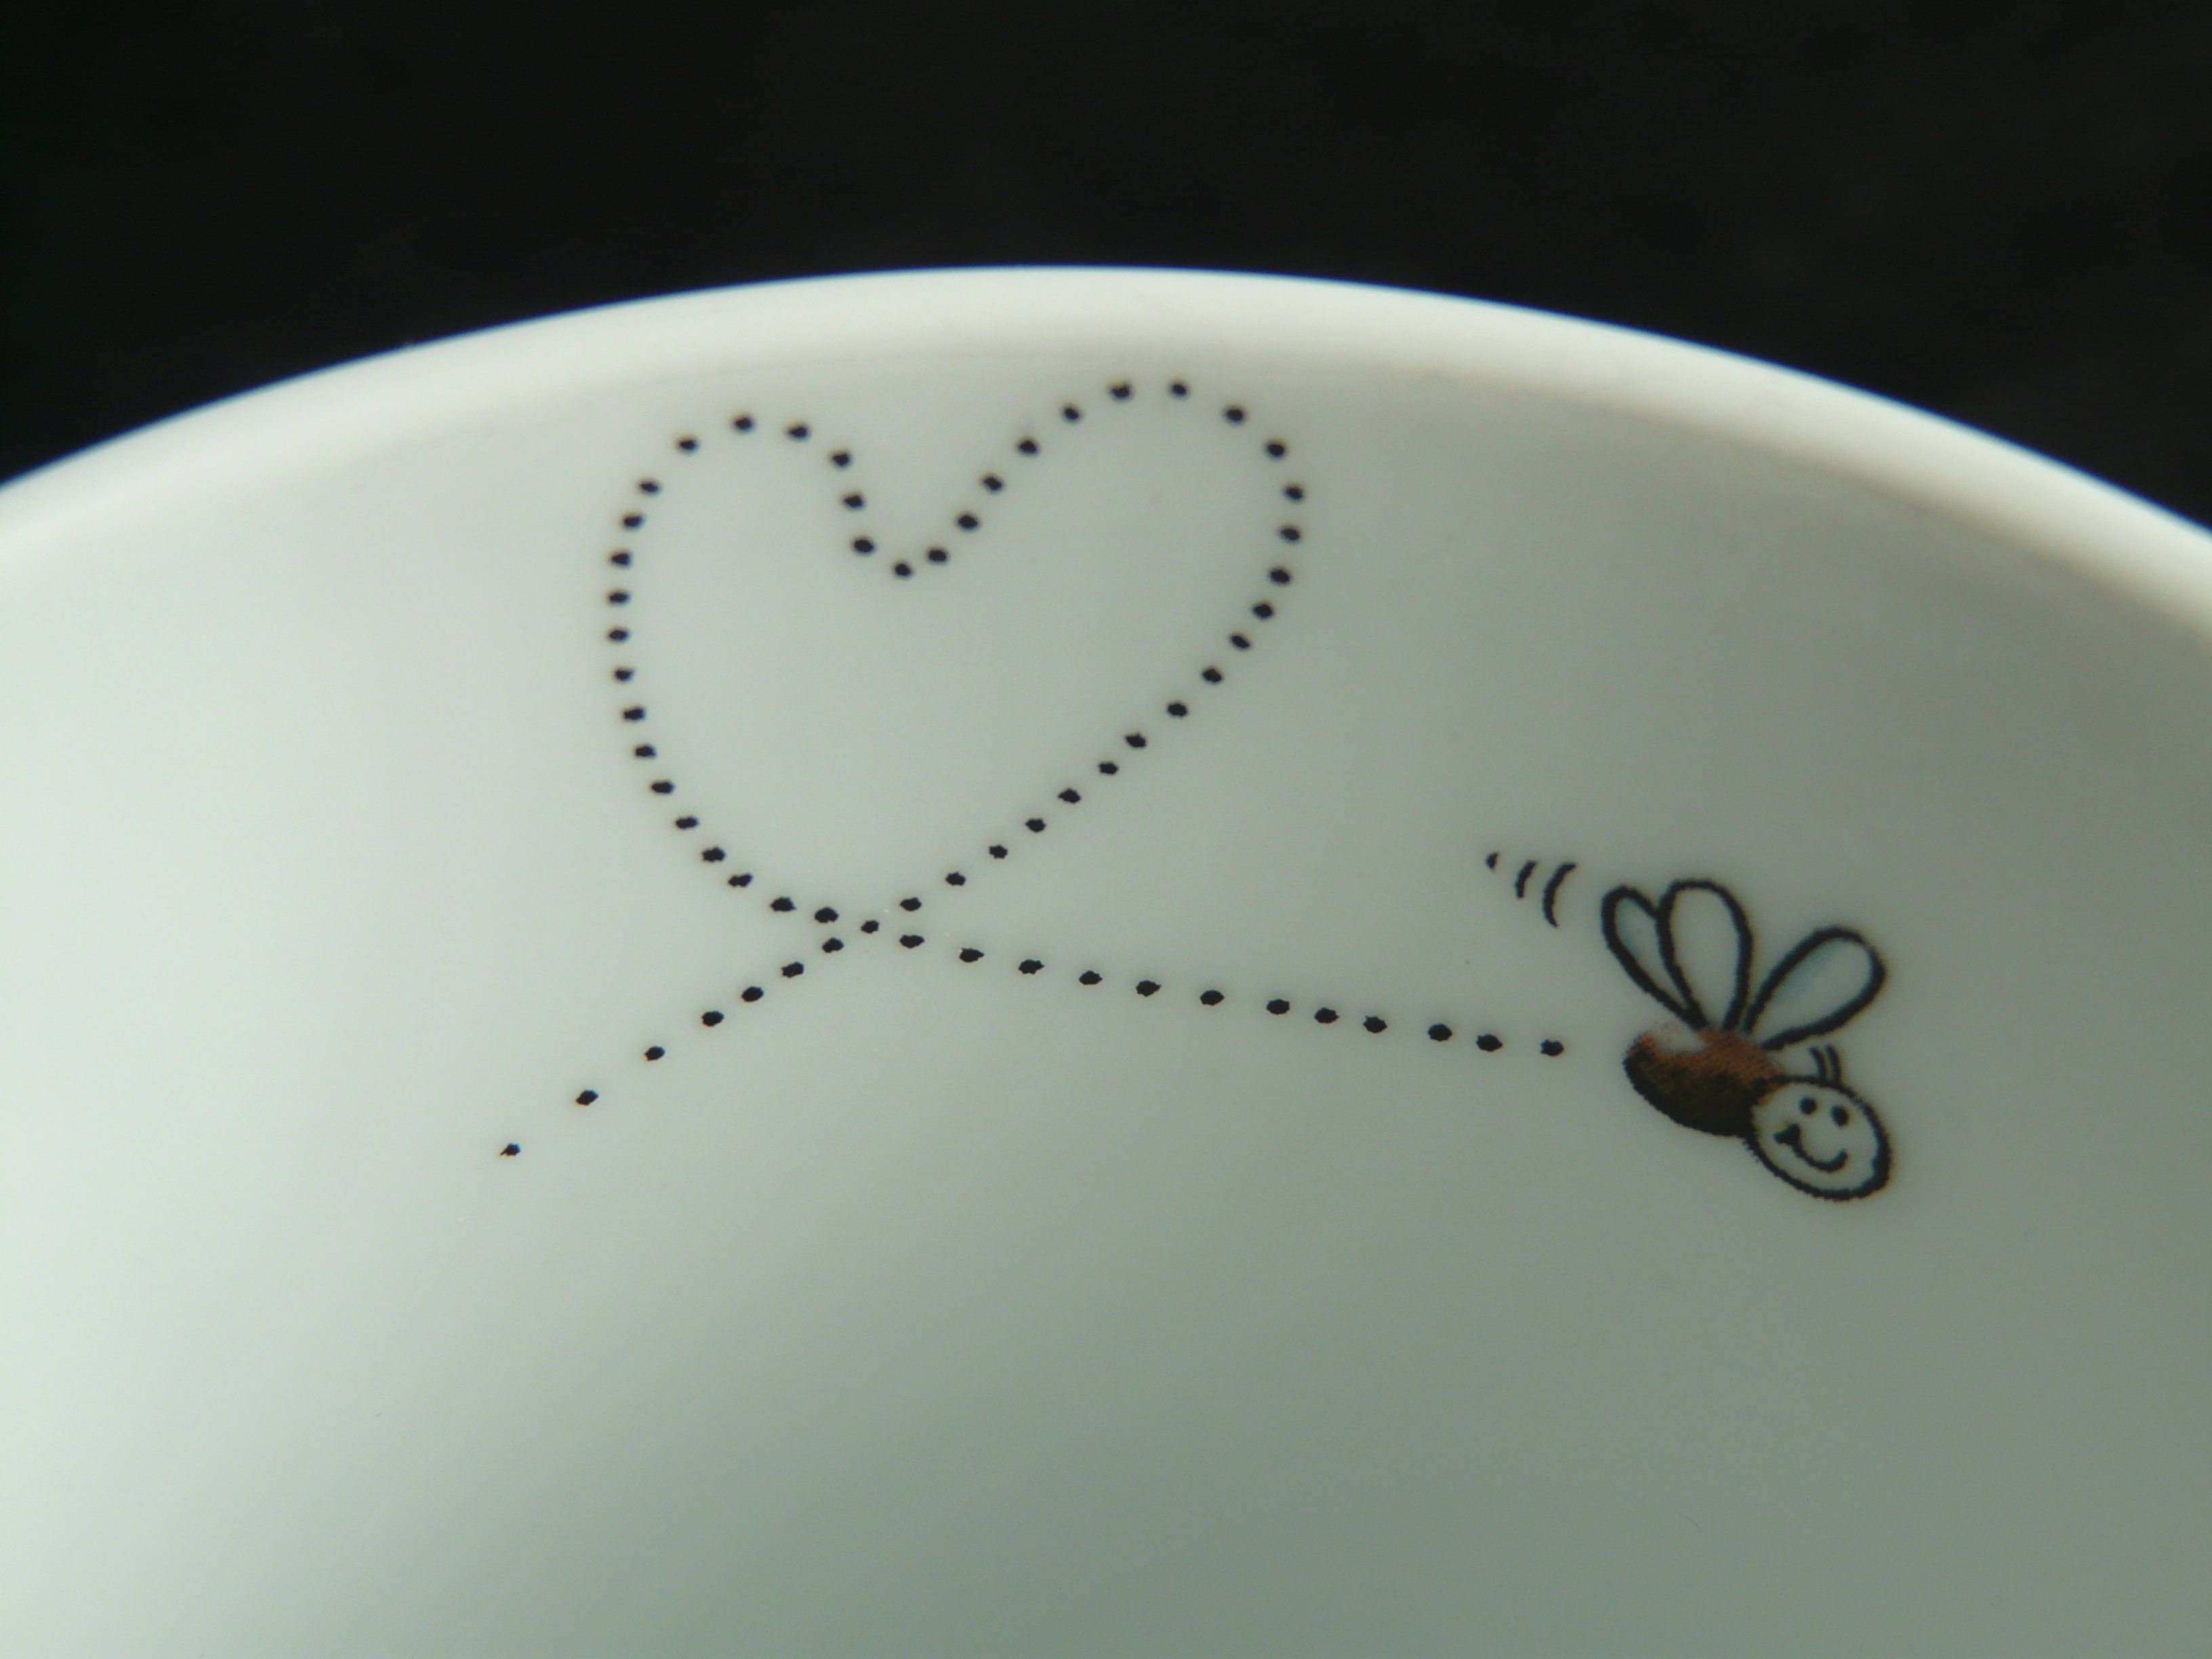
sweet, cute, fly, love, heart, romance, material, trace, jewellery, mosquito, shape, locket